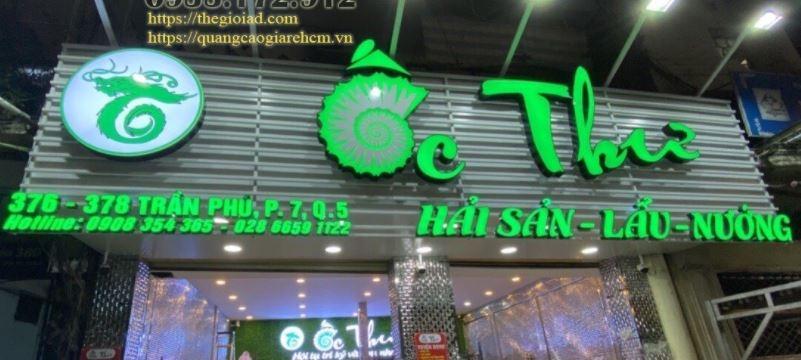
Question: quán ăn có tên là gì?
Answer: quán ăn có tên là ốc thư